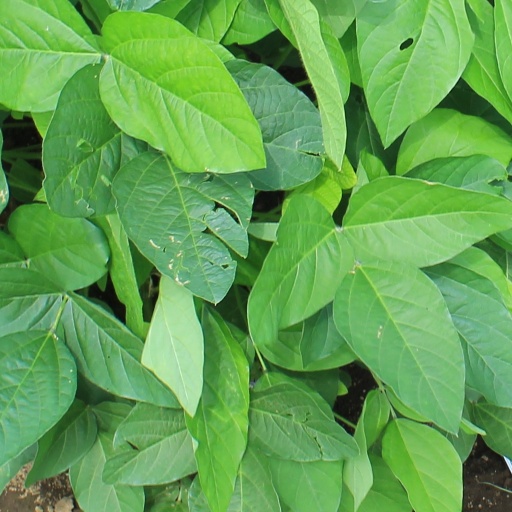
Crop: soybean